Campbell Hoy

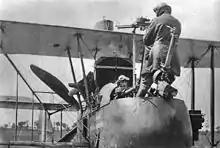
An observer (back to camera) in a Royal Aircraft Factory FE2d demonstrates defence against rear attacks.

On 16 May 1917, he was seconded to the Royal Flying Corps (RFC) as a flying officer (observer). Both he and his pilot were injured when their aircraft, Royal Aircraft Factory FE.2d s/n A6366, was shot down by German ace August Hanko of "Jagdstaffel 28" on 25 May 1917. Hoy began his victory string over German Albatros D.V fighters on 29 June 1917. His next nine wins manning the guns in a Royal Aircraft Factory FE.2d came while he was teamed with Richard M. Trevethan. His last win was scored with Arthur Solly as his pilot, on the evening of 9 July 1918. Hoy's final tally was five Albatros D.V fighters destroyed and six driven down out of control.